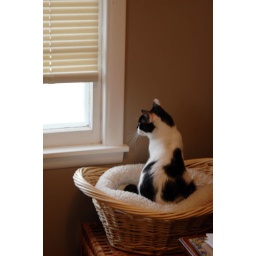
Booty watching the neighbourhood from his cat basket in the office.